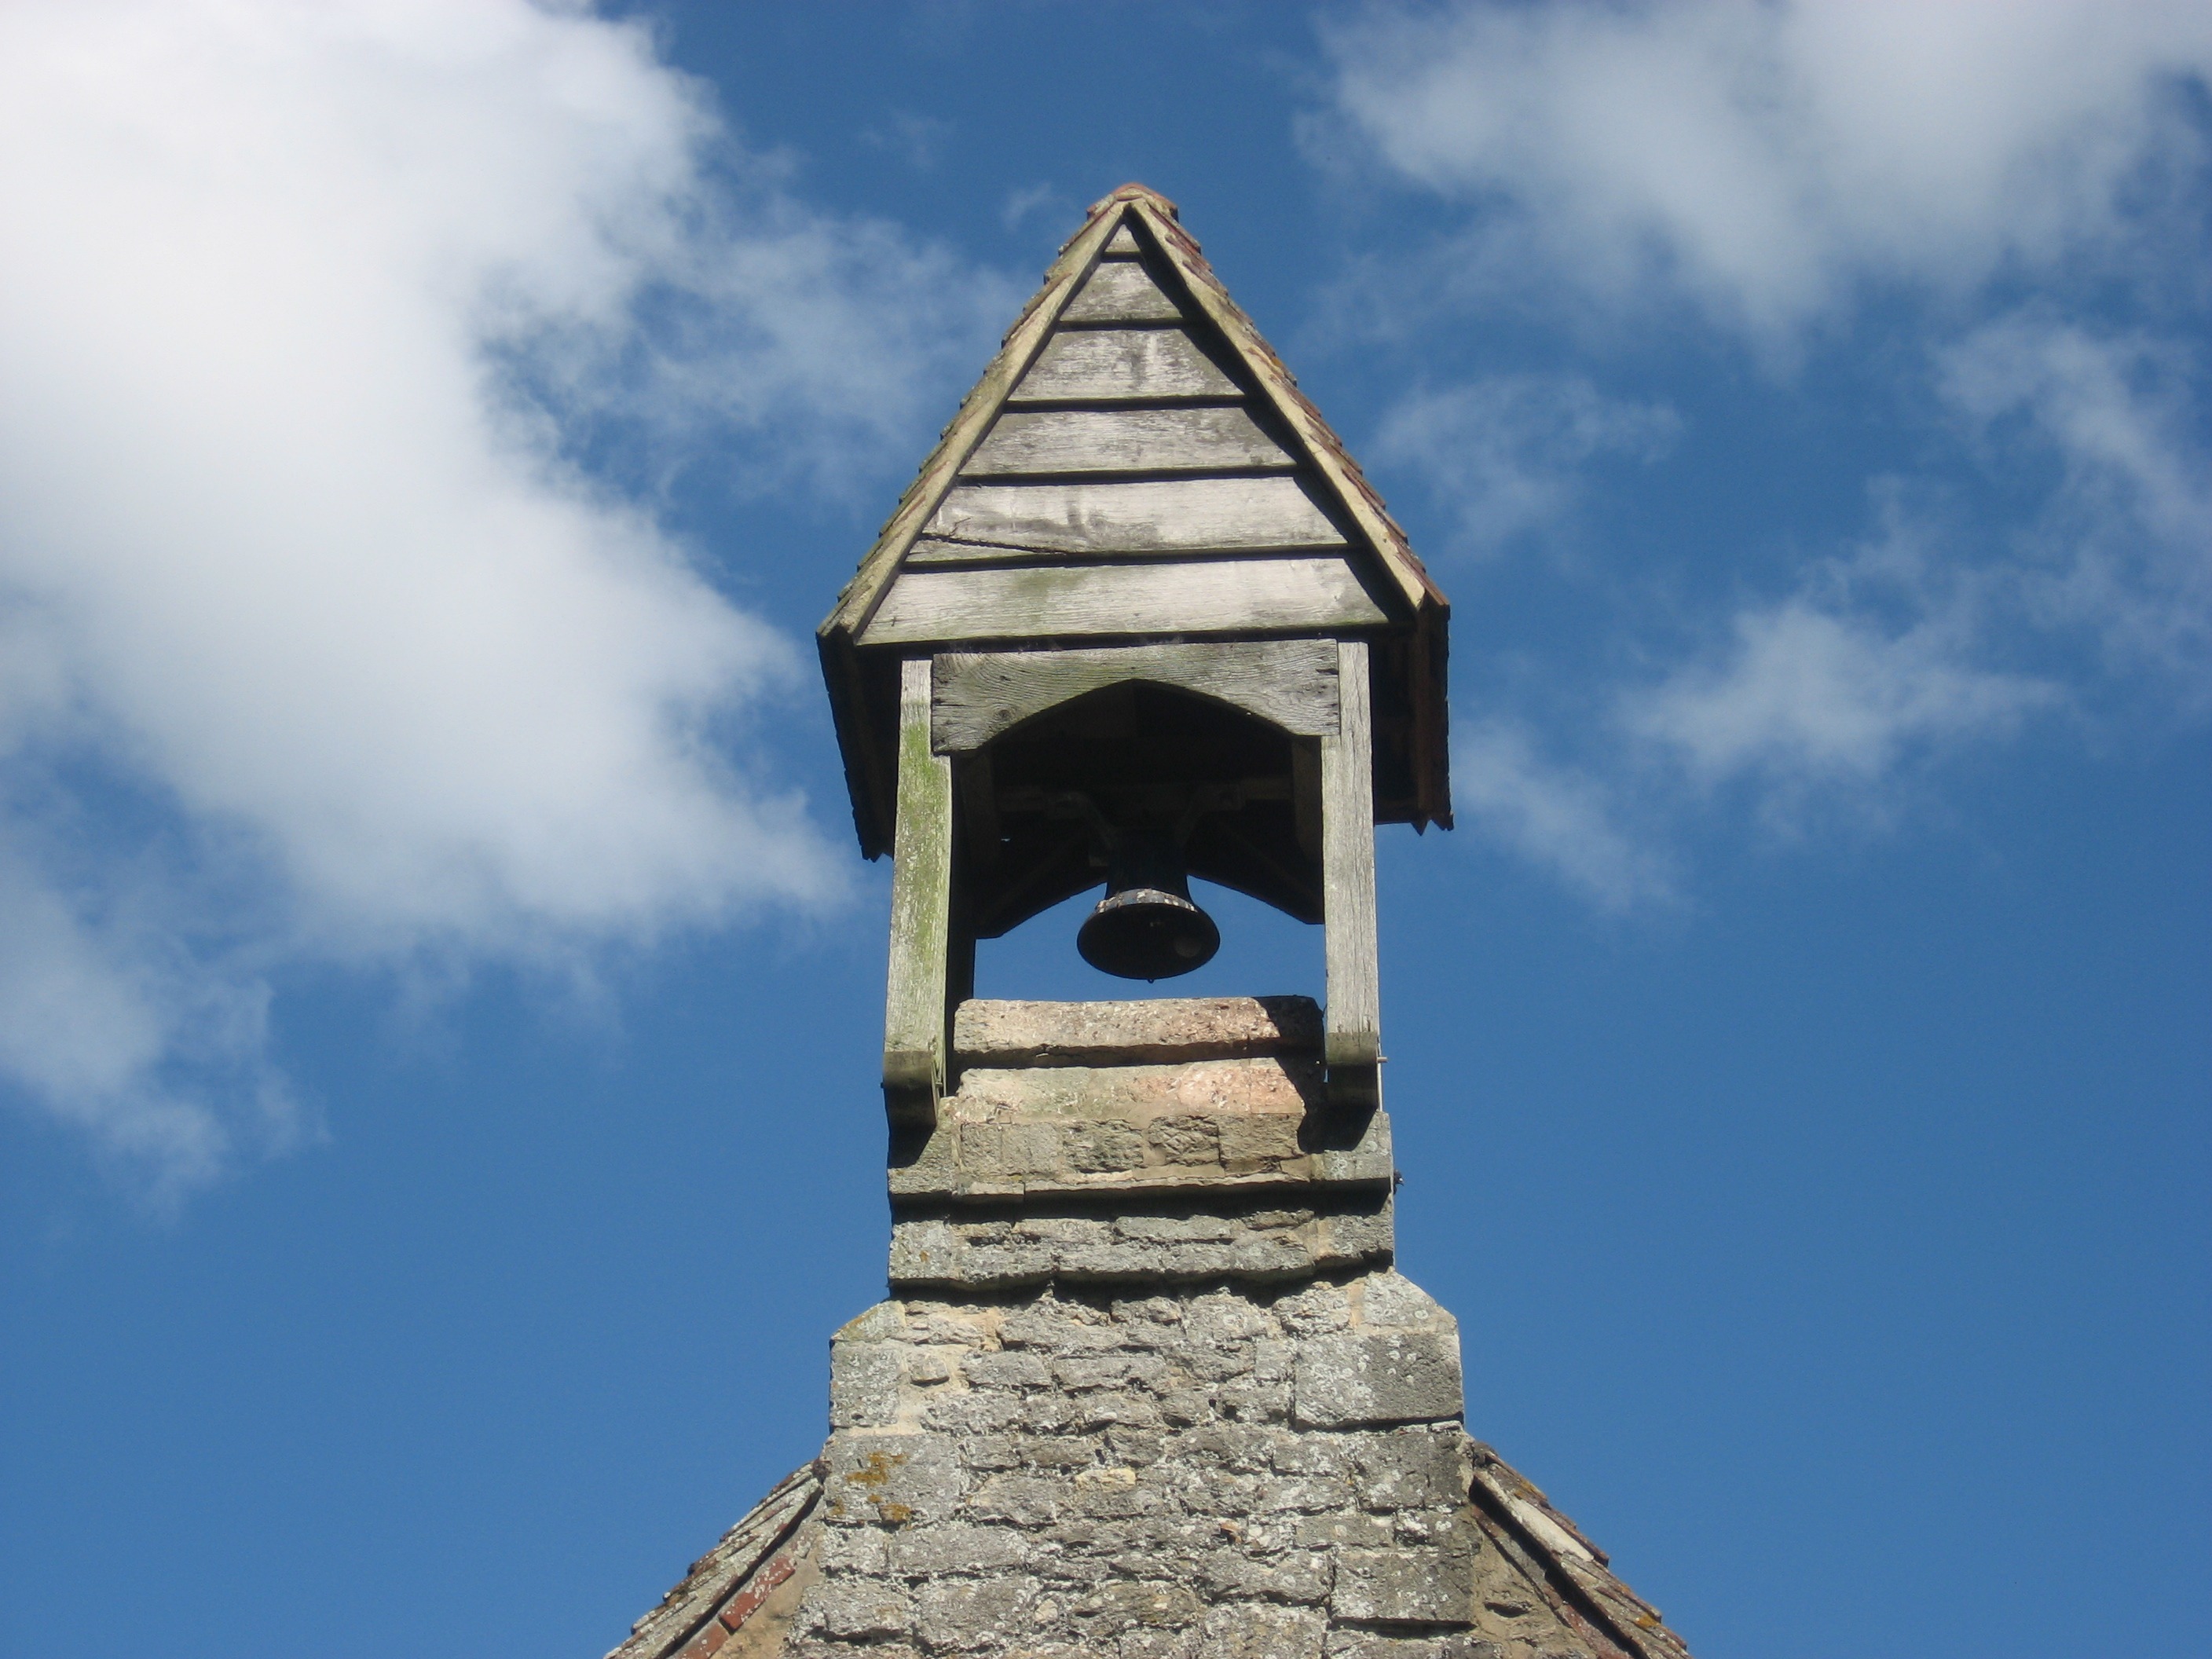
architecture, structure, sky, roof, monument, cityscape, travel, bell, statue, tower, religion, landmark, blue, church, chapel, exterior, bell tower, blue sky, sculpture, medieval, temple, spire, steeple, history, christianity, holy, spirituality